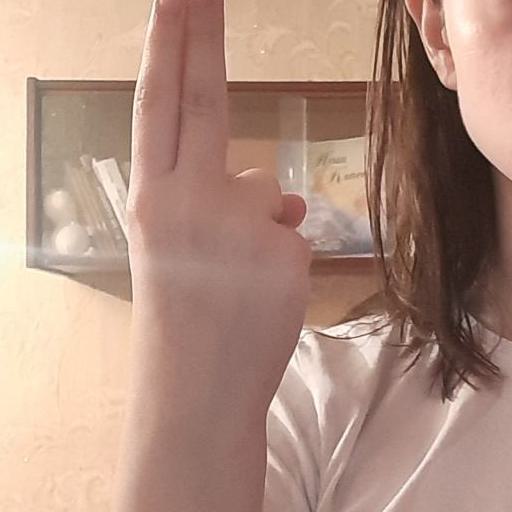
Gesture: two_up_inverted